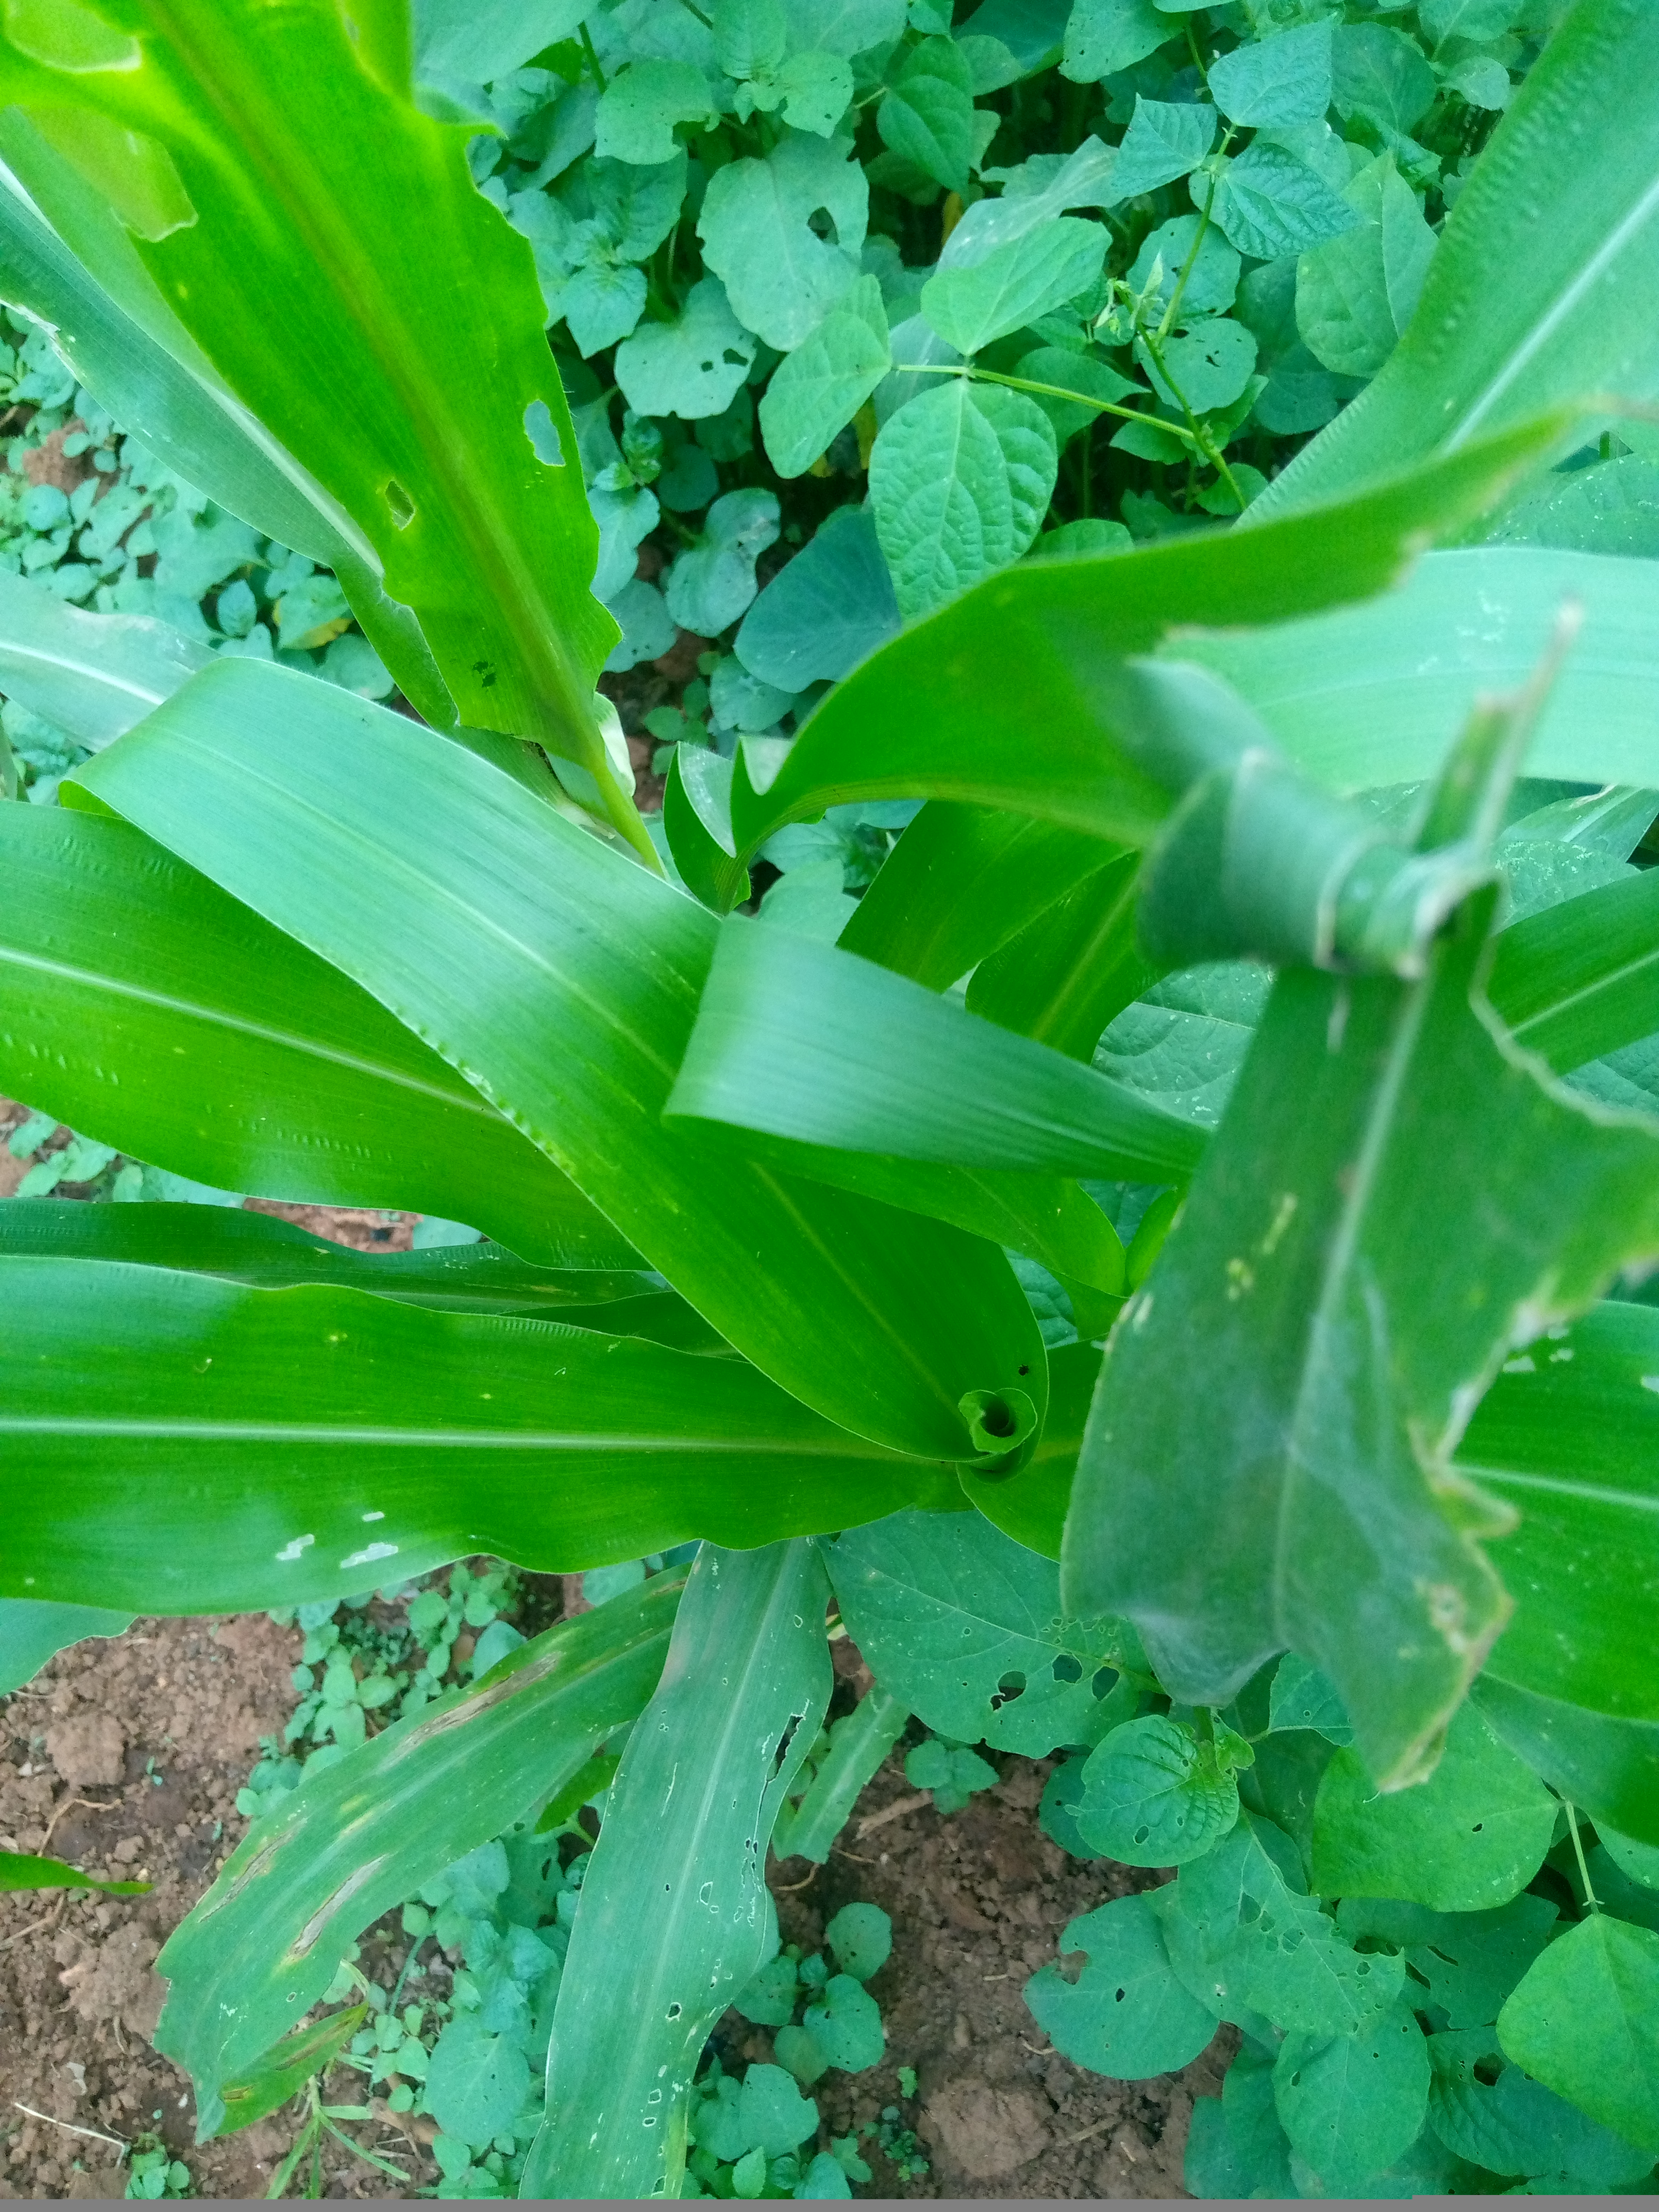
Label: spodoptera_frugiperda